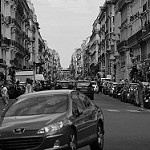
Label: B & W